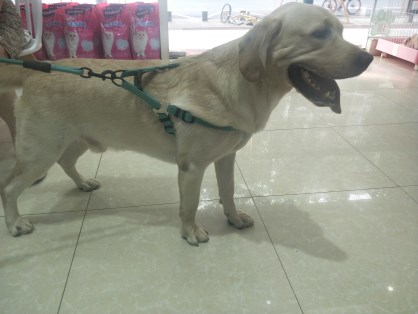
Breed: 3580-n000122-Labrador_retriever